2015–16 PAOK FC season

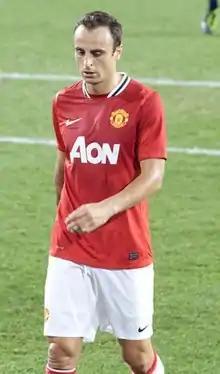
Former Manchester United forward Dimitar Berbatov signed for the club

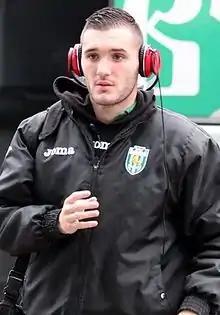
Lucas was sold to Deportivo La Coruña

Match abandoned in the 90th minute with the score at 1–2. It was later rewarded as a 0–3 win for Olympiacos.